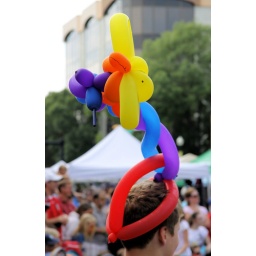
Checking out Centrefest in Red Deer, AB. Nothing like a colorful balloon hat to make it more fun!